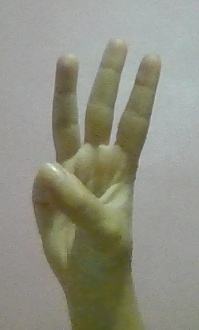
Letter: thaa